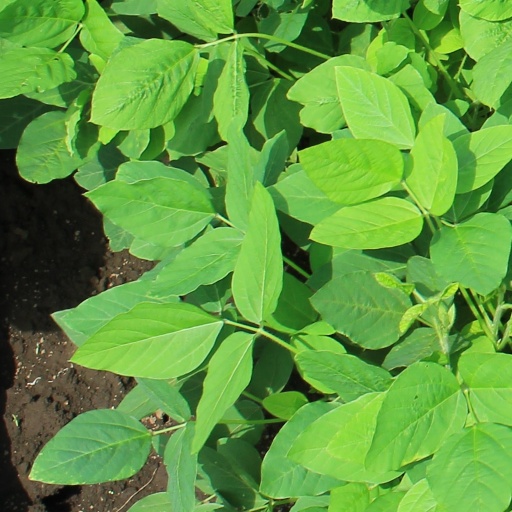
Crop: soybean